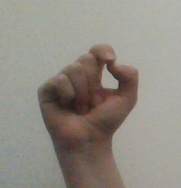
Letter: fa